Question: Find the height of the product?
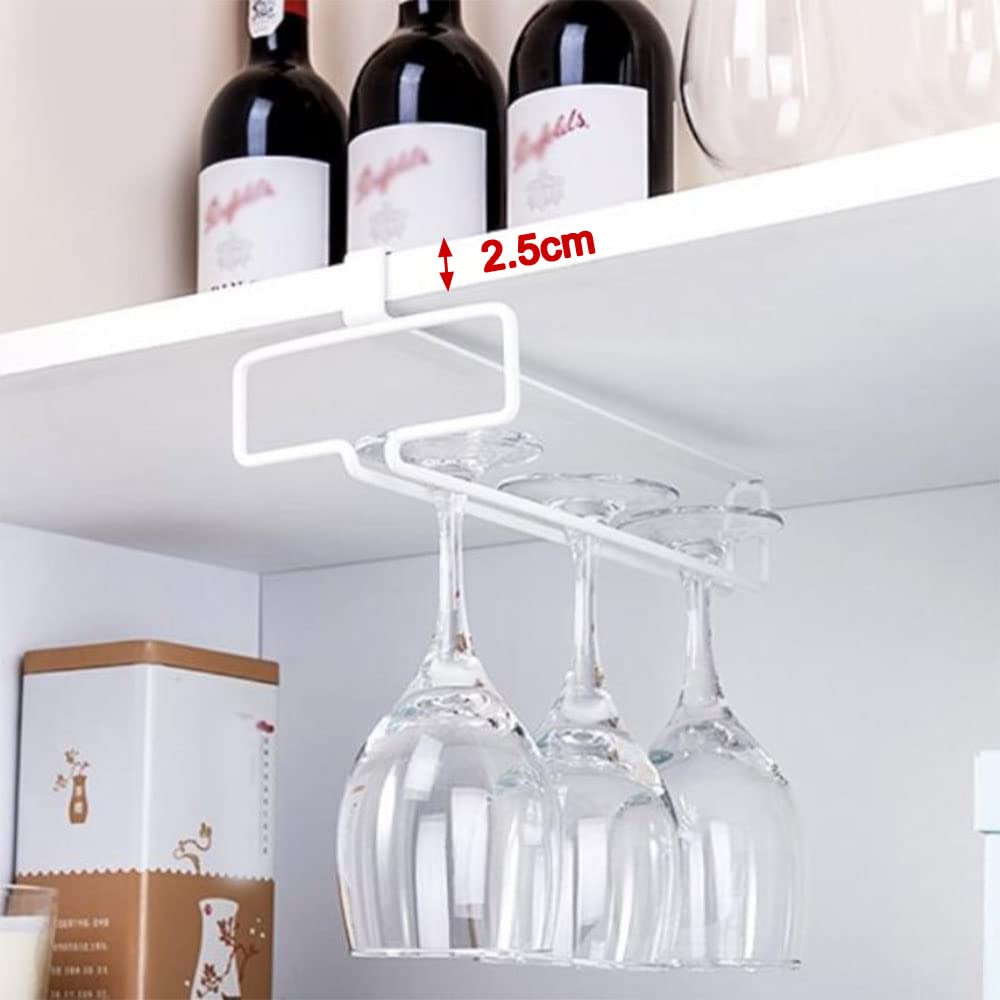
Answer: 2.5 centimetre